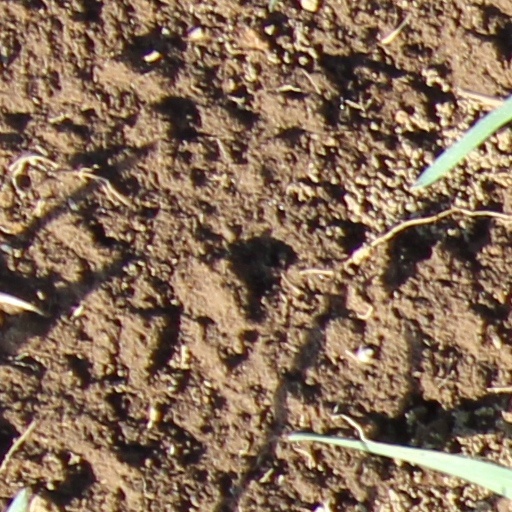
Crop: wheat